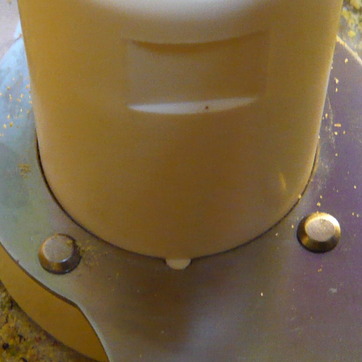
Material: plastic